Harije

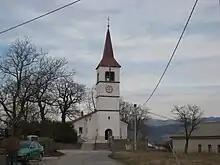
St. Stephen's Church

The parish church in the settlement is dedicated to Saint Stephen and belongs to the Koper Diocese.